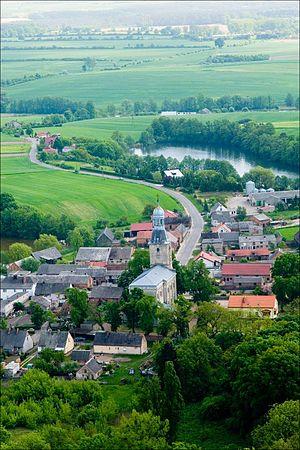
Lutom est un village polonais de la gmina de Sieraków dans la powiat de Międzychód de la voïvodie de Grande-Pologne dans le centre-ouest de la Pologne.